Jalil Zandi

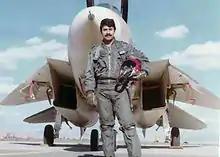
Zandi with an F-14 Tomcat

He earned his fame as an F-14 Tomcat pilot during the Iran–Iraq War. He has been reliably credited with shooting down 11 Iraqi aircraft (eight confirmed victories through examination with US intelligence documents released according to FOIA inquiry and three probable victories). The victories include four MiG-23s, two Su-22s, two MiG-21s, and three Mirage F1s. This makes him one of the most successful Iranian fighter aces and the most successful F-14 Tomcat pilot worldwide.